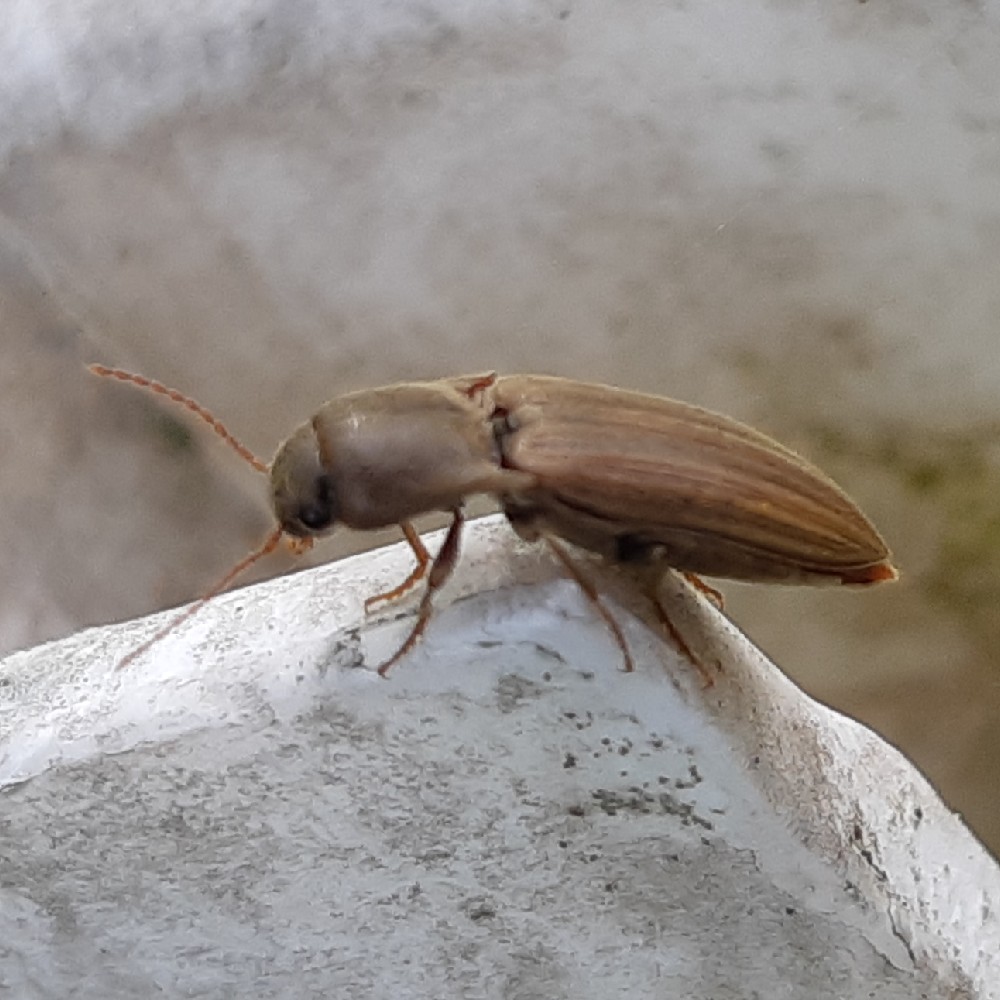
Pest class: clickbeetles_wireworms